Rogers, Arkansas

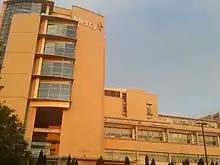
Mercy Hospital in Rogers, Arkansas

Rogers has five large sports parks, 14 neighborhood parks, an aquatic center known as Rogers Aquatic Center, a skateboard and splash park, 26 athletic fields, an activity center, a YMCA, two lakes, five golf courses, and a trail system totaling over . The NWA Razorback Regional Greenway is a primarily off-road shared-use trail that connects the region's trail systems to various community attractions. Foerster Park is home to the largest soccer program in the state.